Tosya

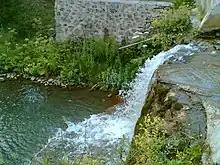
Cukurhan.jpg

Tosya, previously called Theodosia (Greek: Θεοδοσία) or Doceia (Greek: Δοκεία) under the Byzantine Empire, is a town in Kastamonu Province in the Black Sea region of Turkey. It is the seat of Tosya District. Its population is 28,963 (2021). It is the home town of the famous Boyner family and the birthplace of Markos Vafeiadis (1906–1992), a famous Greek politician.